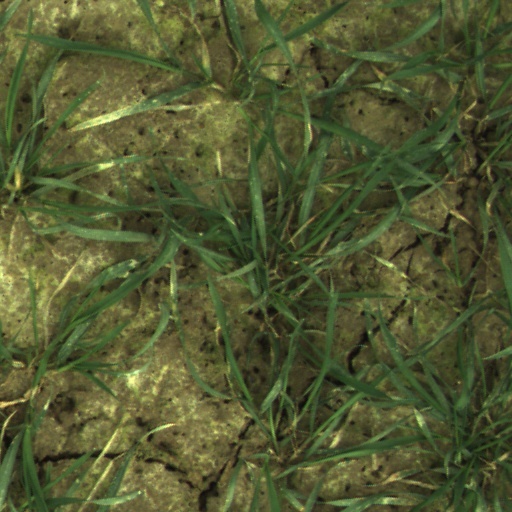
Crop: wheat